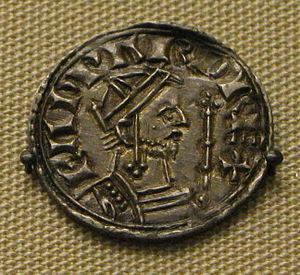
Pièce en argent du roi anglais Édouard le Confesseur. Cette pièce de monnaie est propriété du British Museum. Photographie prise par User:Saforrest.